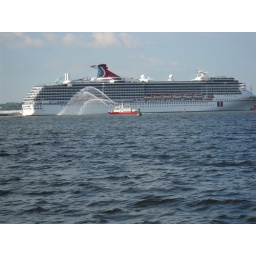
Fire boat shooting water in air